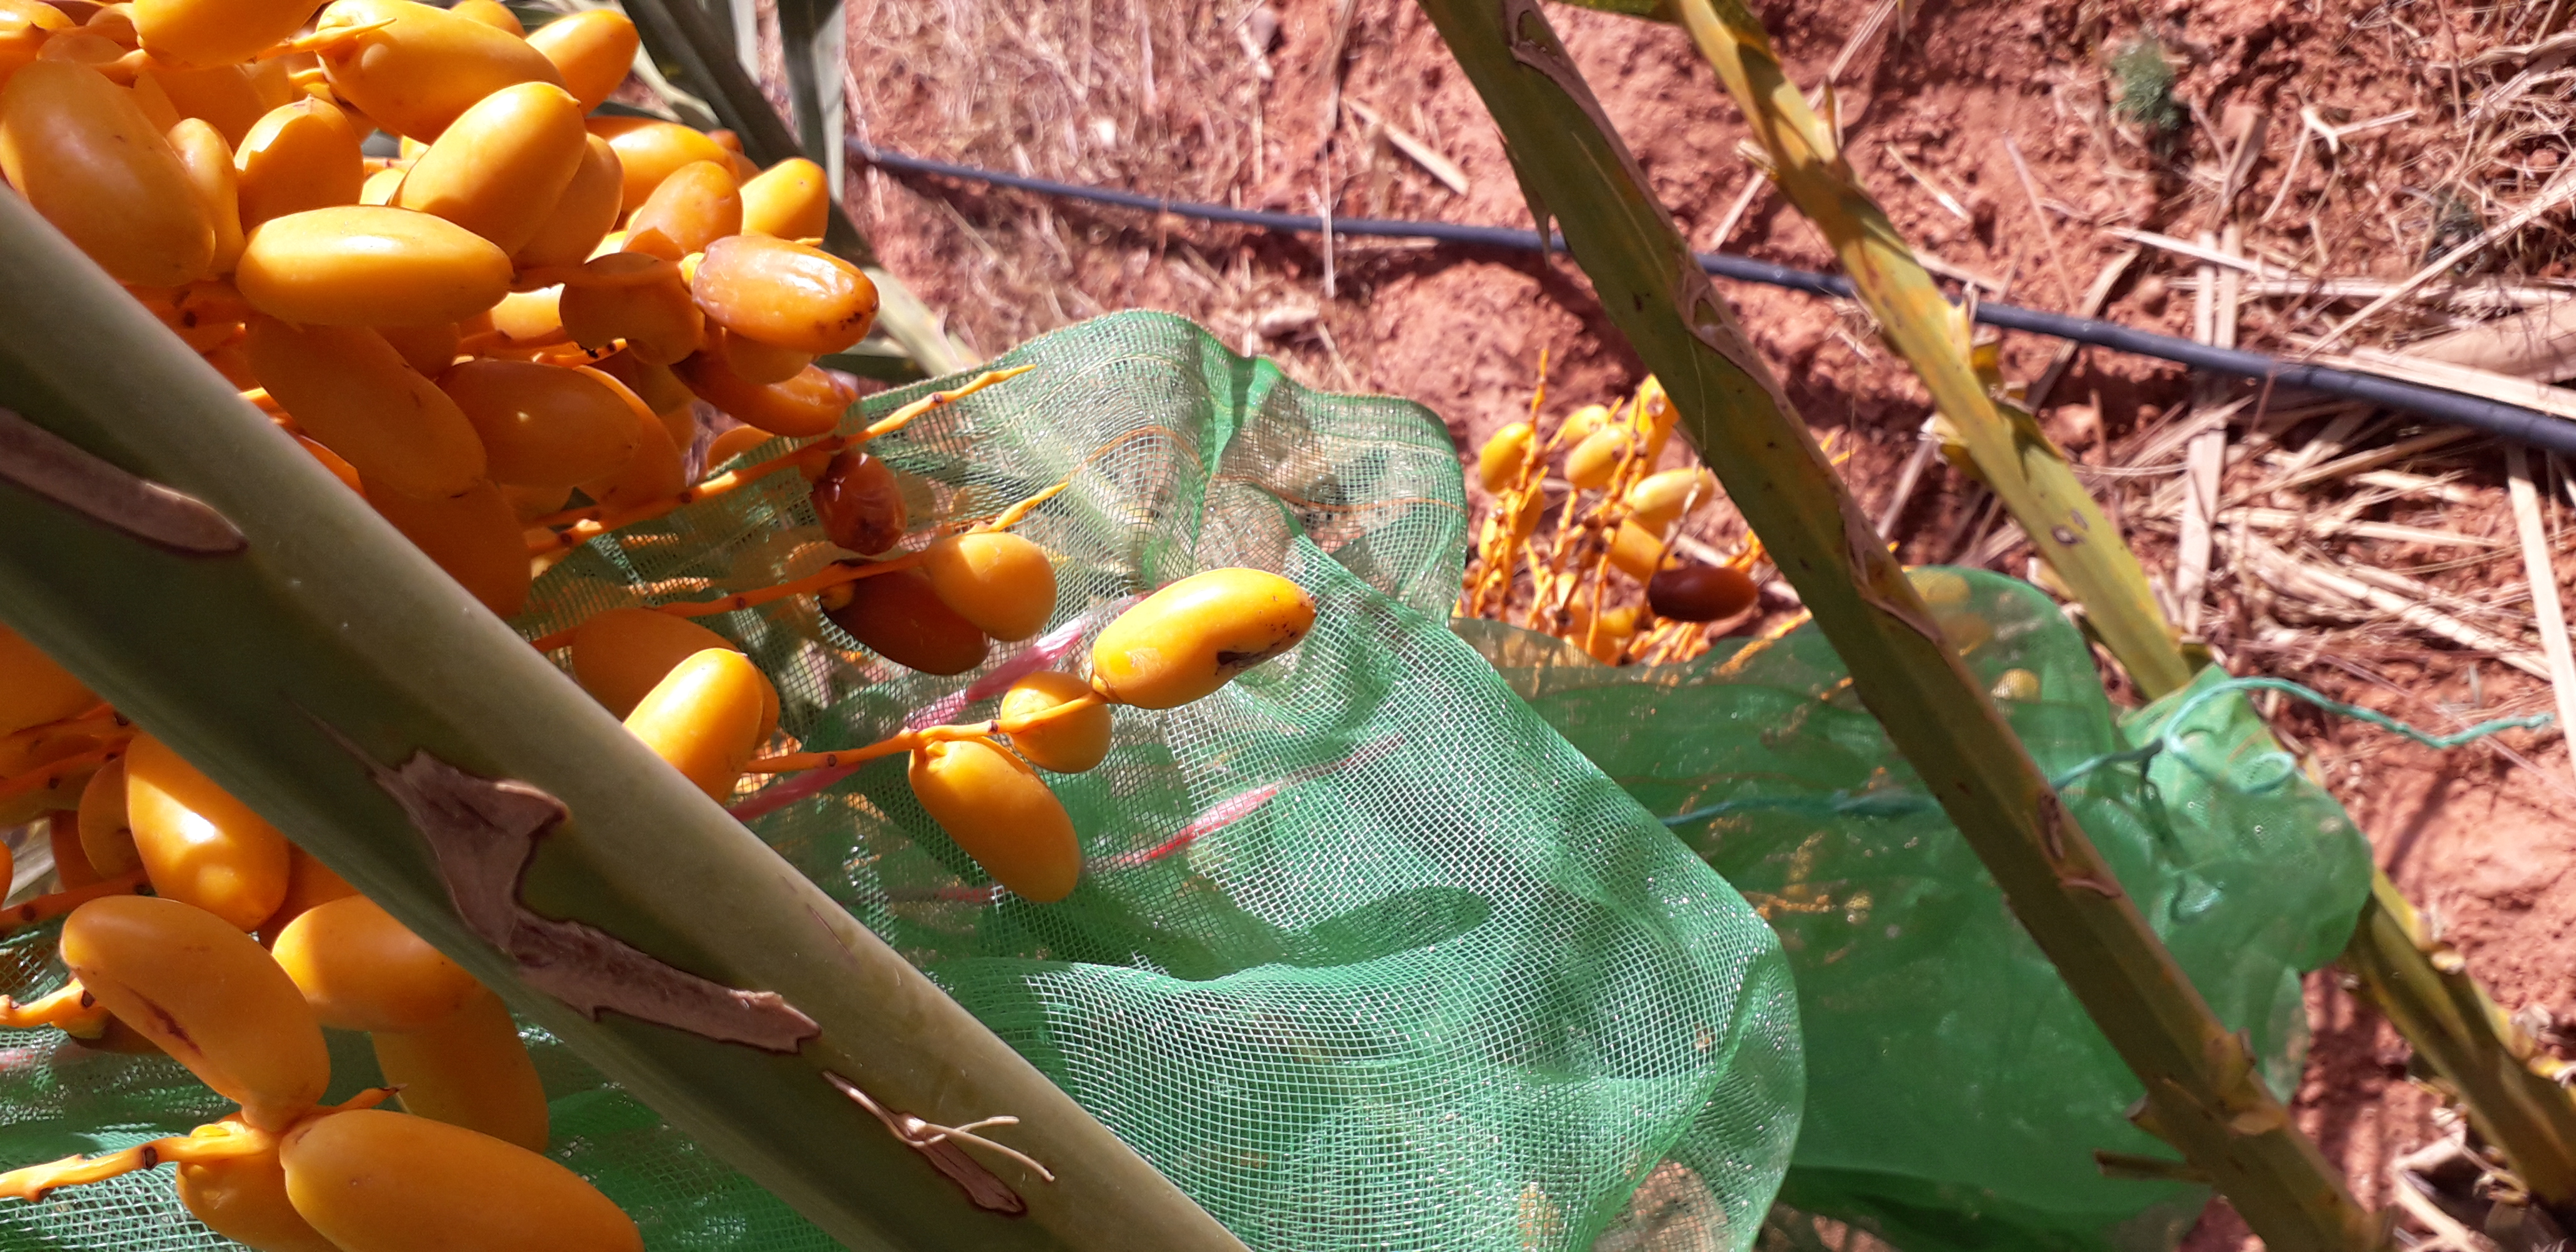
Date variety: kholt